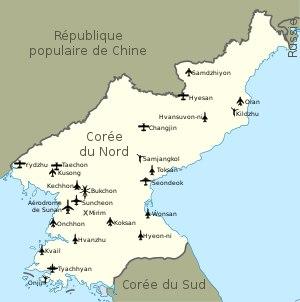
La Force aérienne populaire de Corée est l'armée de l'air de la Corée du Nord, fondée le 20 août 1947. Avec 110 000 soldats, elle est la deuxième plus importante branche des forces armées nord-coréennes après l'armée de terre et avant la marine.